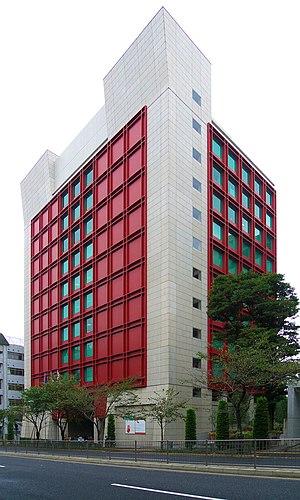
Giuseppe Tucci, est un orientaliste et tibétologue italien, spécialiste de l'histoire du Bouddhisme. Il parlait plusieurs langues européennes ainsi que le sanskrit, le bengali, le chinois et le tibétain. Il enseigna à l'université de Rome « La Sapienza » jusqu'à sa mort. Il fut aussi membre de la Franc-maçonnerie.
L'Istituto Italiano di Cultura est un organisme public situé en Italie, dont le but est de promouvoir la langue et la culture italienne.